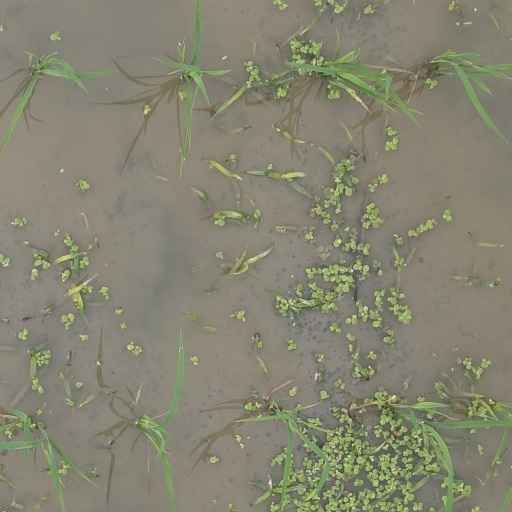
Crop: rice